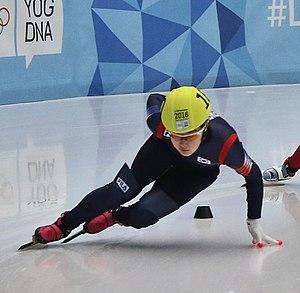
Kim Ji-yoo, née le 14 juillet 1999 à Séoul est une patineuse de vitesse sur piste courte sud-coréenne.